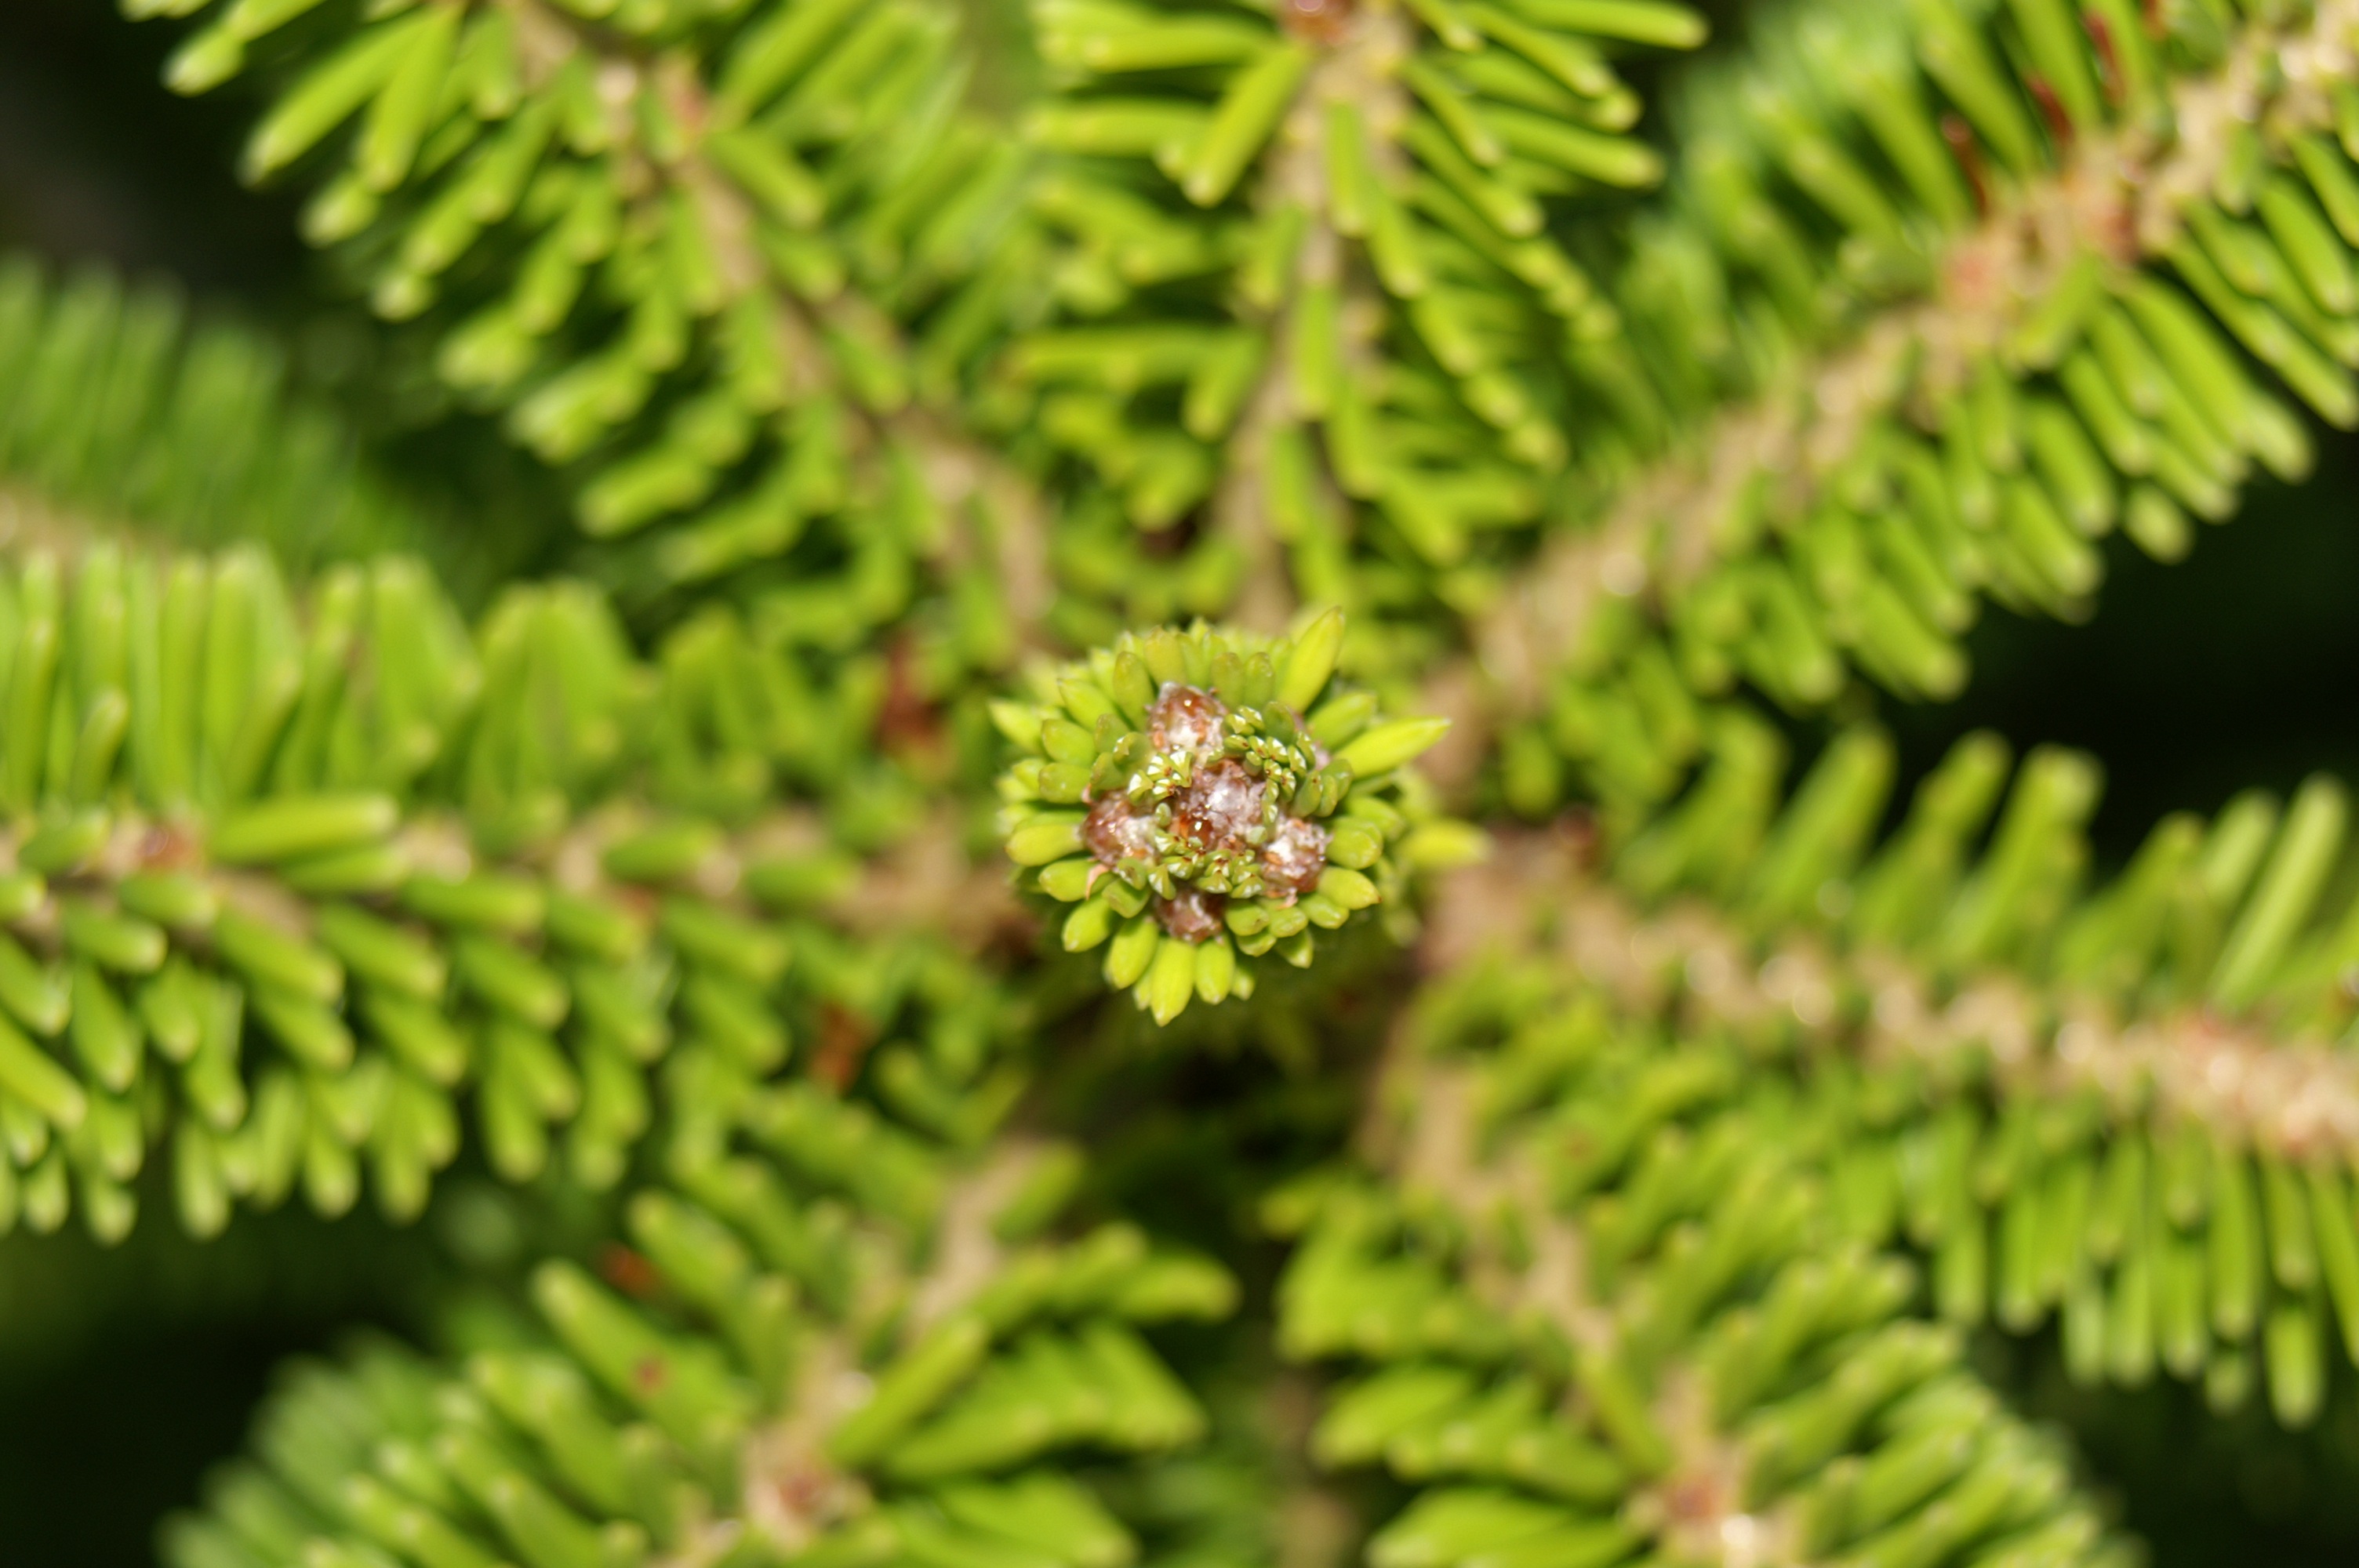
tree, nature, branch, plant, leaf, flower, green, macro, evergreen, botany, fir, flora, fern, conifer, spruce, shrub, larch, macro photography, pine family, up close and personal, plant stem, woody plant, temperate coniferous forest, land plant, ferns and horsetails